Demographics of Punjab, India

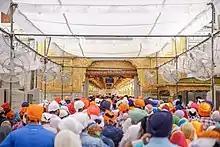
Sikh pilgrims at the causeway to the sanctum of the Harmandir Sahib, the holiest Sikh Gurdwara

Sikhism was born in the Punjab area of South Asia, which now falls into the present day states of India and Pakistan. The main religions of the area at the time were Hinduism and Islam.The Sikh faith began around 1500 CE, when Guru Nanak began teaching a faith that was quite distinct from Hinduism and Islam. Nine Gurus followed Nanak and developed the Sikh faith and community over the next centuries.